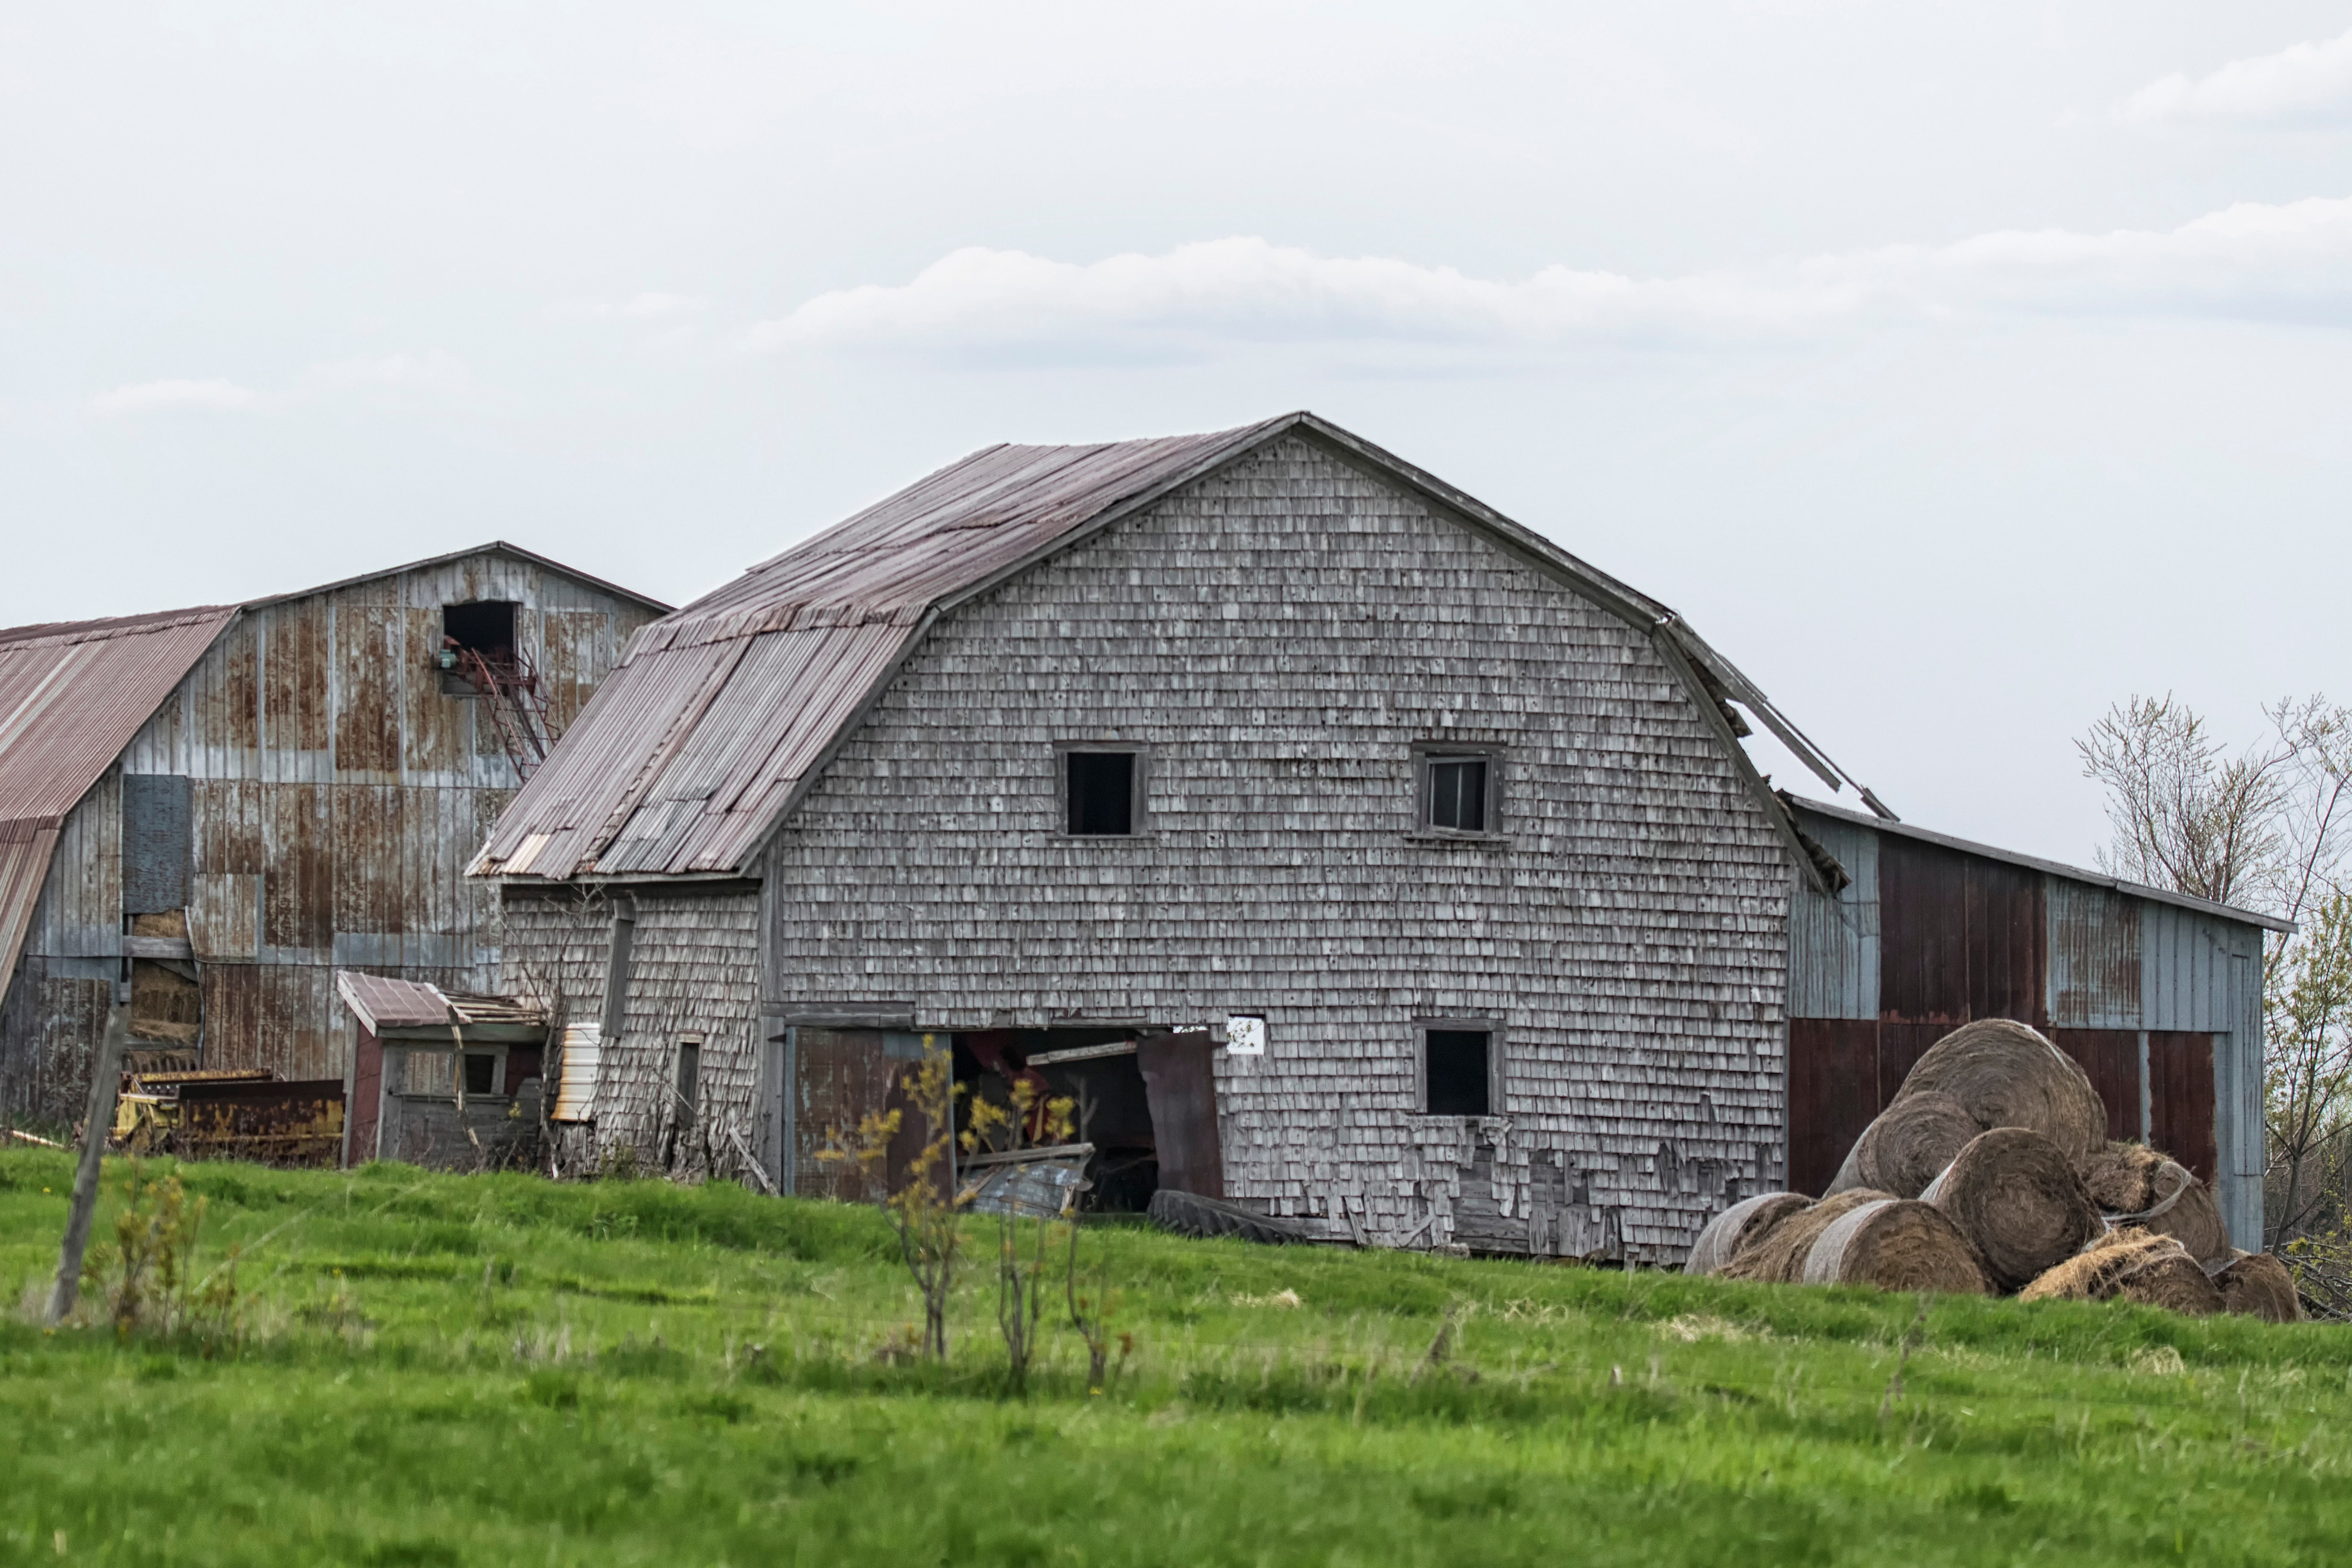
nature, farm, house, roof, building, barn, home, shed, hut, shack, cottage, property, canada, farmhouse, estate, quebec, sherbrooke, rural area, residential area